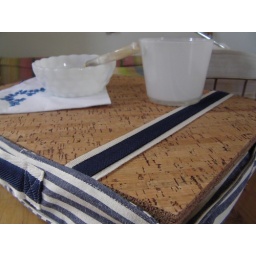
mundaocolo em azul - Laptop pillow in blue